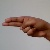
The image shows a hand gesture representing the letter 'H' in Indian Sign Language.